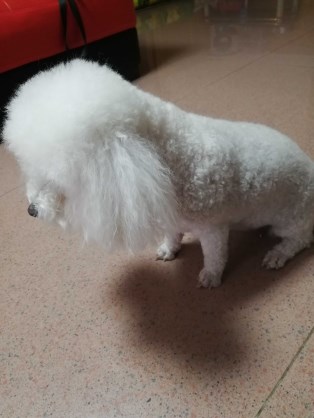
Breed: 2925-n000114-toy_poodle